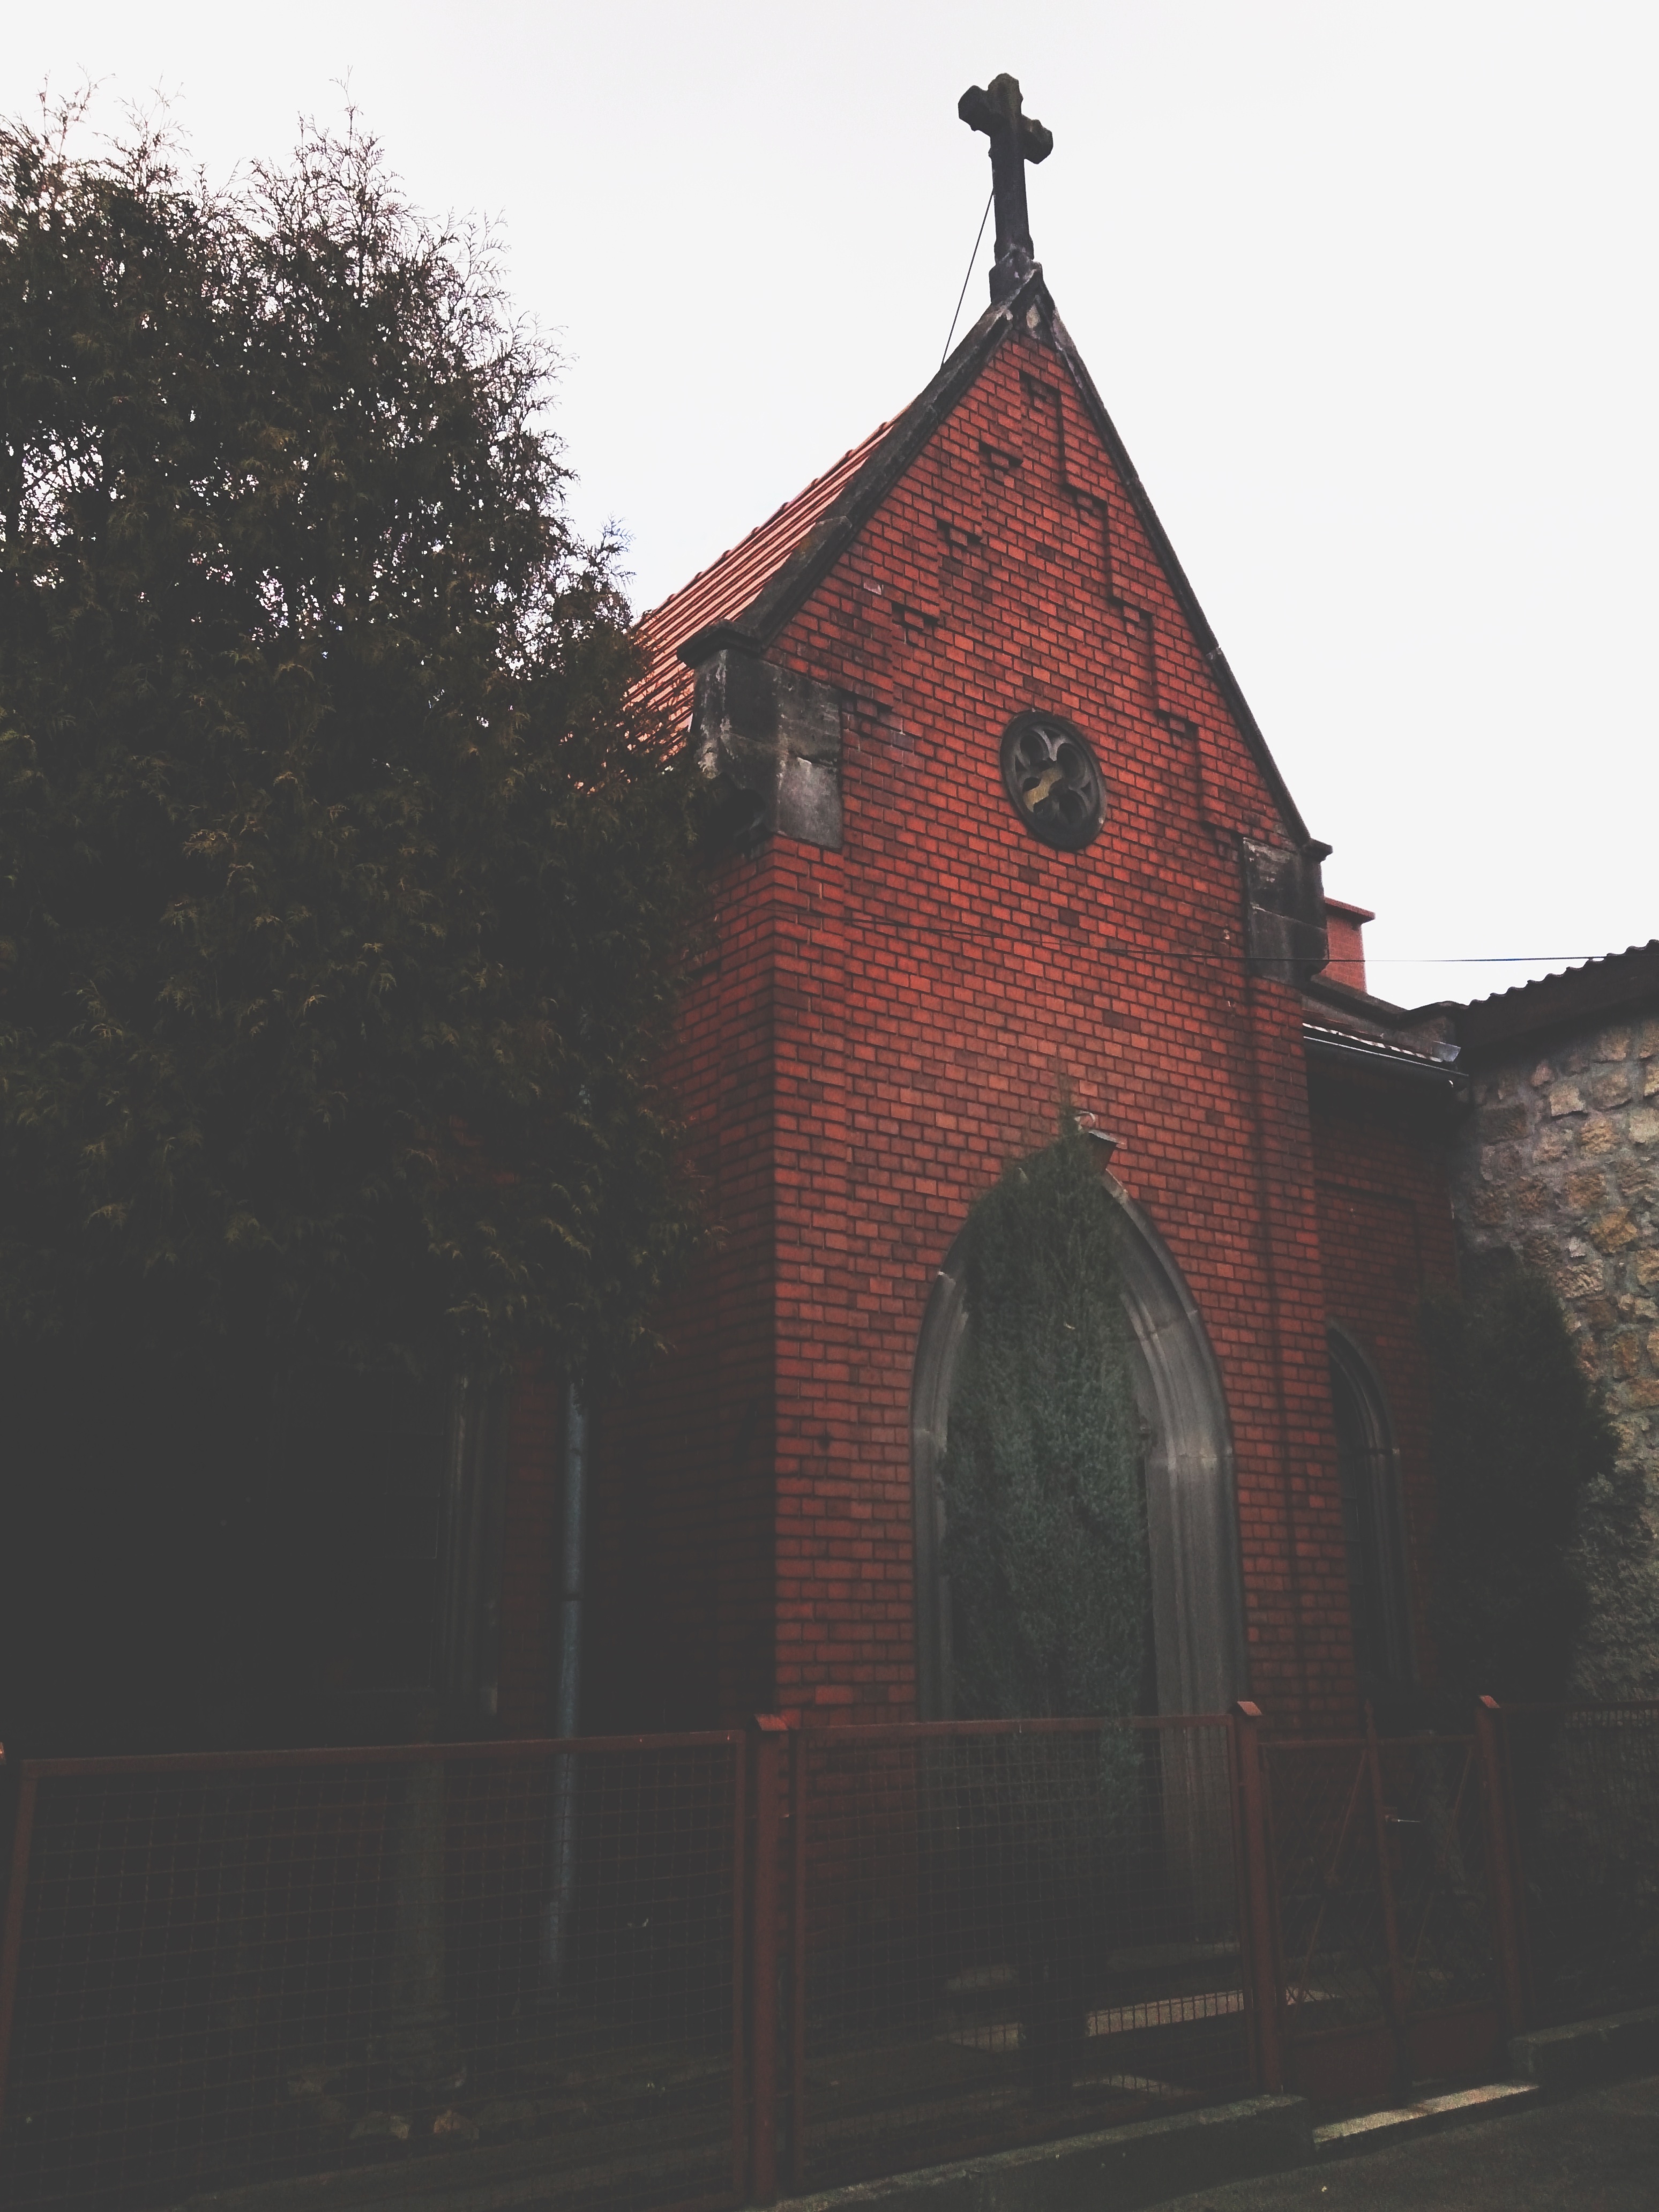
building, church, chapel, place of worship, steeple